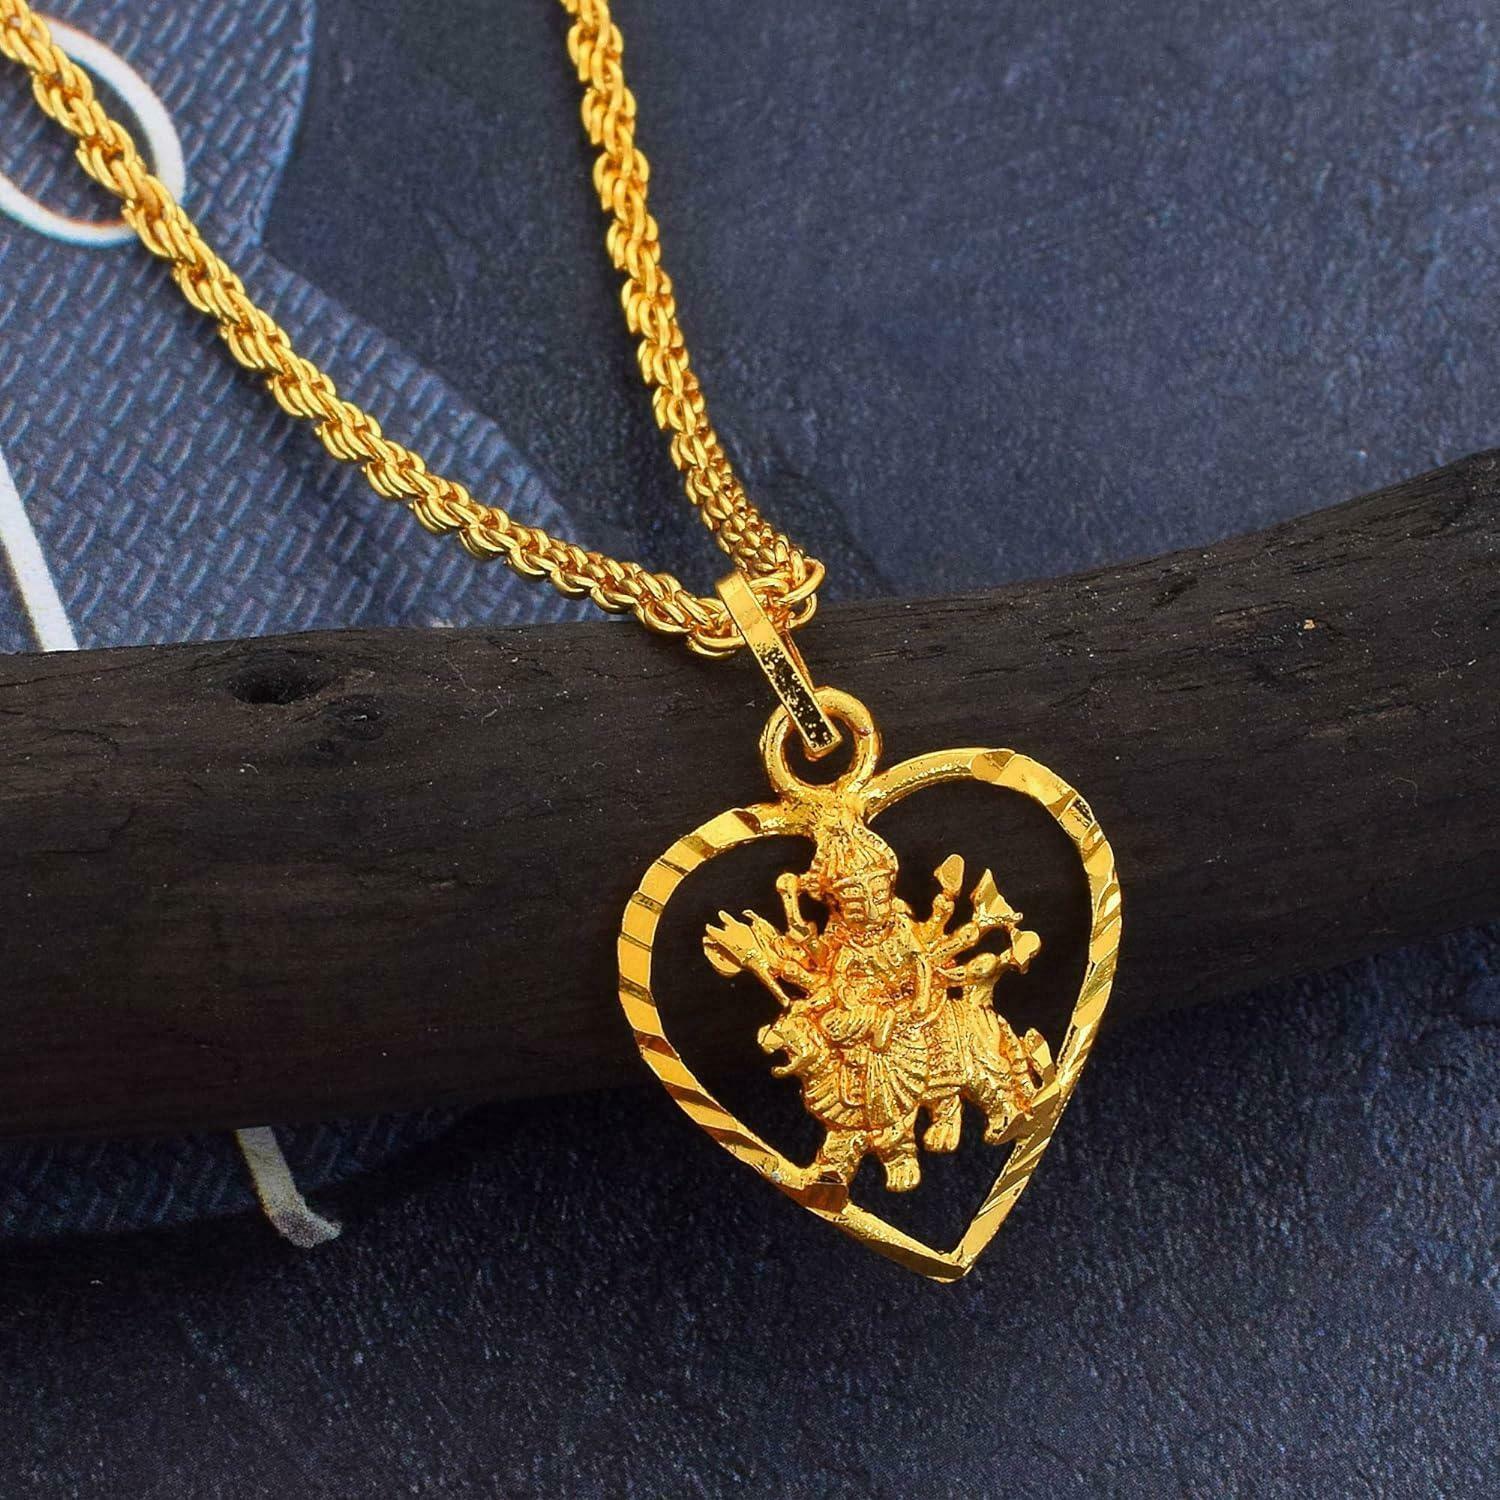
Morir Unisex Adult Gold Necklace With Rope Chain
Type: Necklaces & Pendants
Brand: MORIR
Price: Rs. 349
 Gold plated brass sherawali ambe maa devi durga pendant locket chain necklace for men women. durga, in hinduism, a principal form of the goddess, also known as devi and shakti. the ultimate spiritual pendant, this durga in heartshape pendant has a rich look and is attractive, stylish and elegant piece of jewellery. the image of durga instills power and belief.
Features: Gold Plated Brass Sherawali Ambe Maa Devi Durga Pendant Locket Chain Necklace For Men Women,Dimensions : Length: (1 Inches) , Width: ( 0.78 Inches) , Height: 22 Inches (55.88 Cm). Material: Brass With Golden Finish.,Made From Quality Brass And Handmade In India.,Durga Image In Heart Design, A Stylish Spiritual Jewellery. Ideal For Men, Women, Boys, Girls & Kids.,It Can Match With Any Of Your Outfit Be It Kurta Leggings, Tops Jeans, Tshirt, Shirt, Office Or Casual Wear.